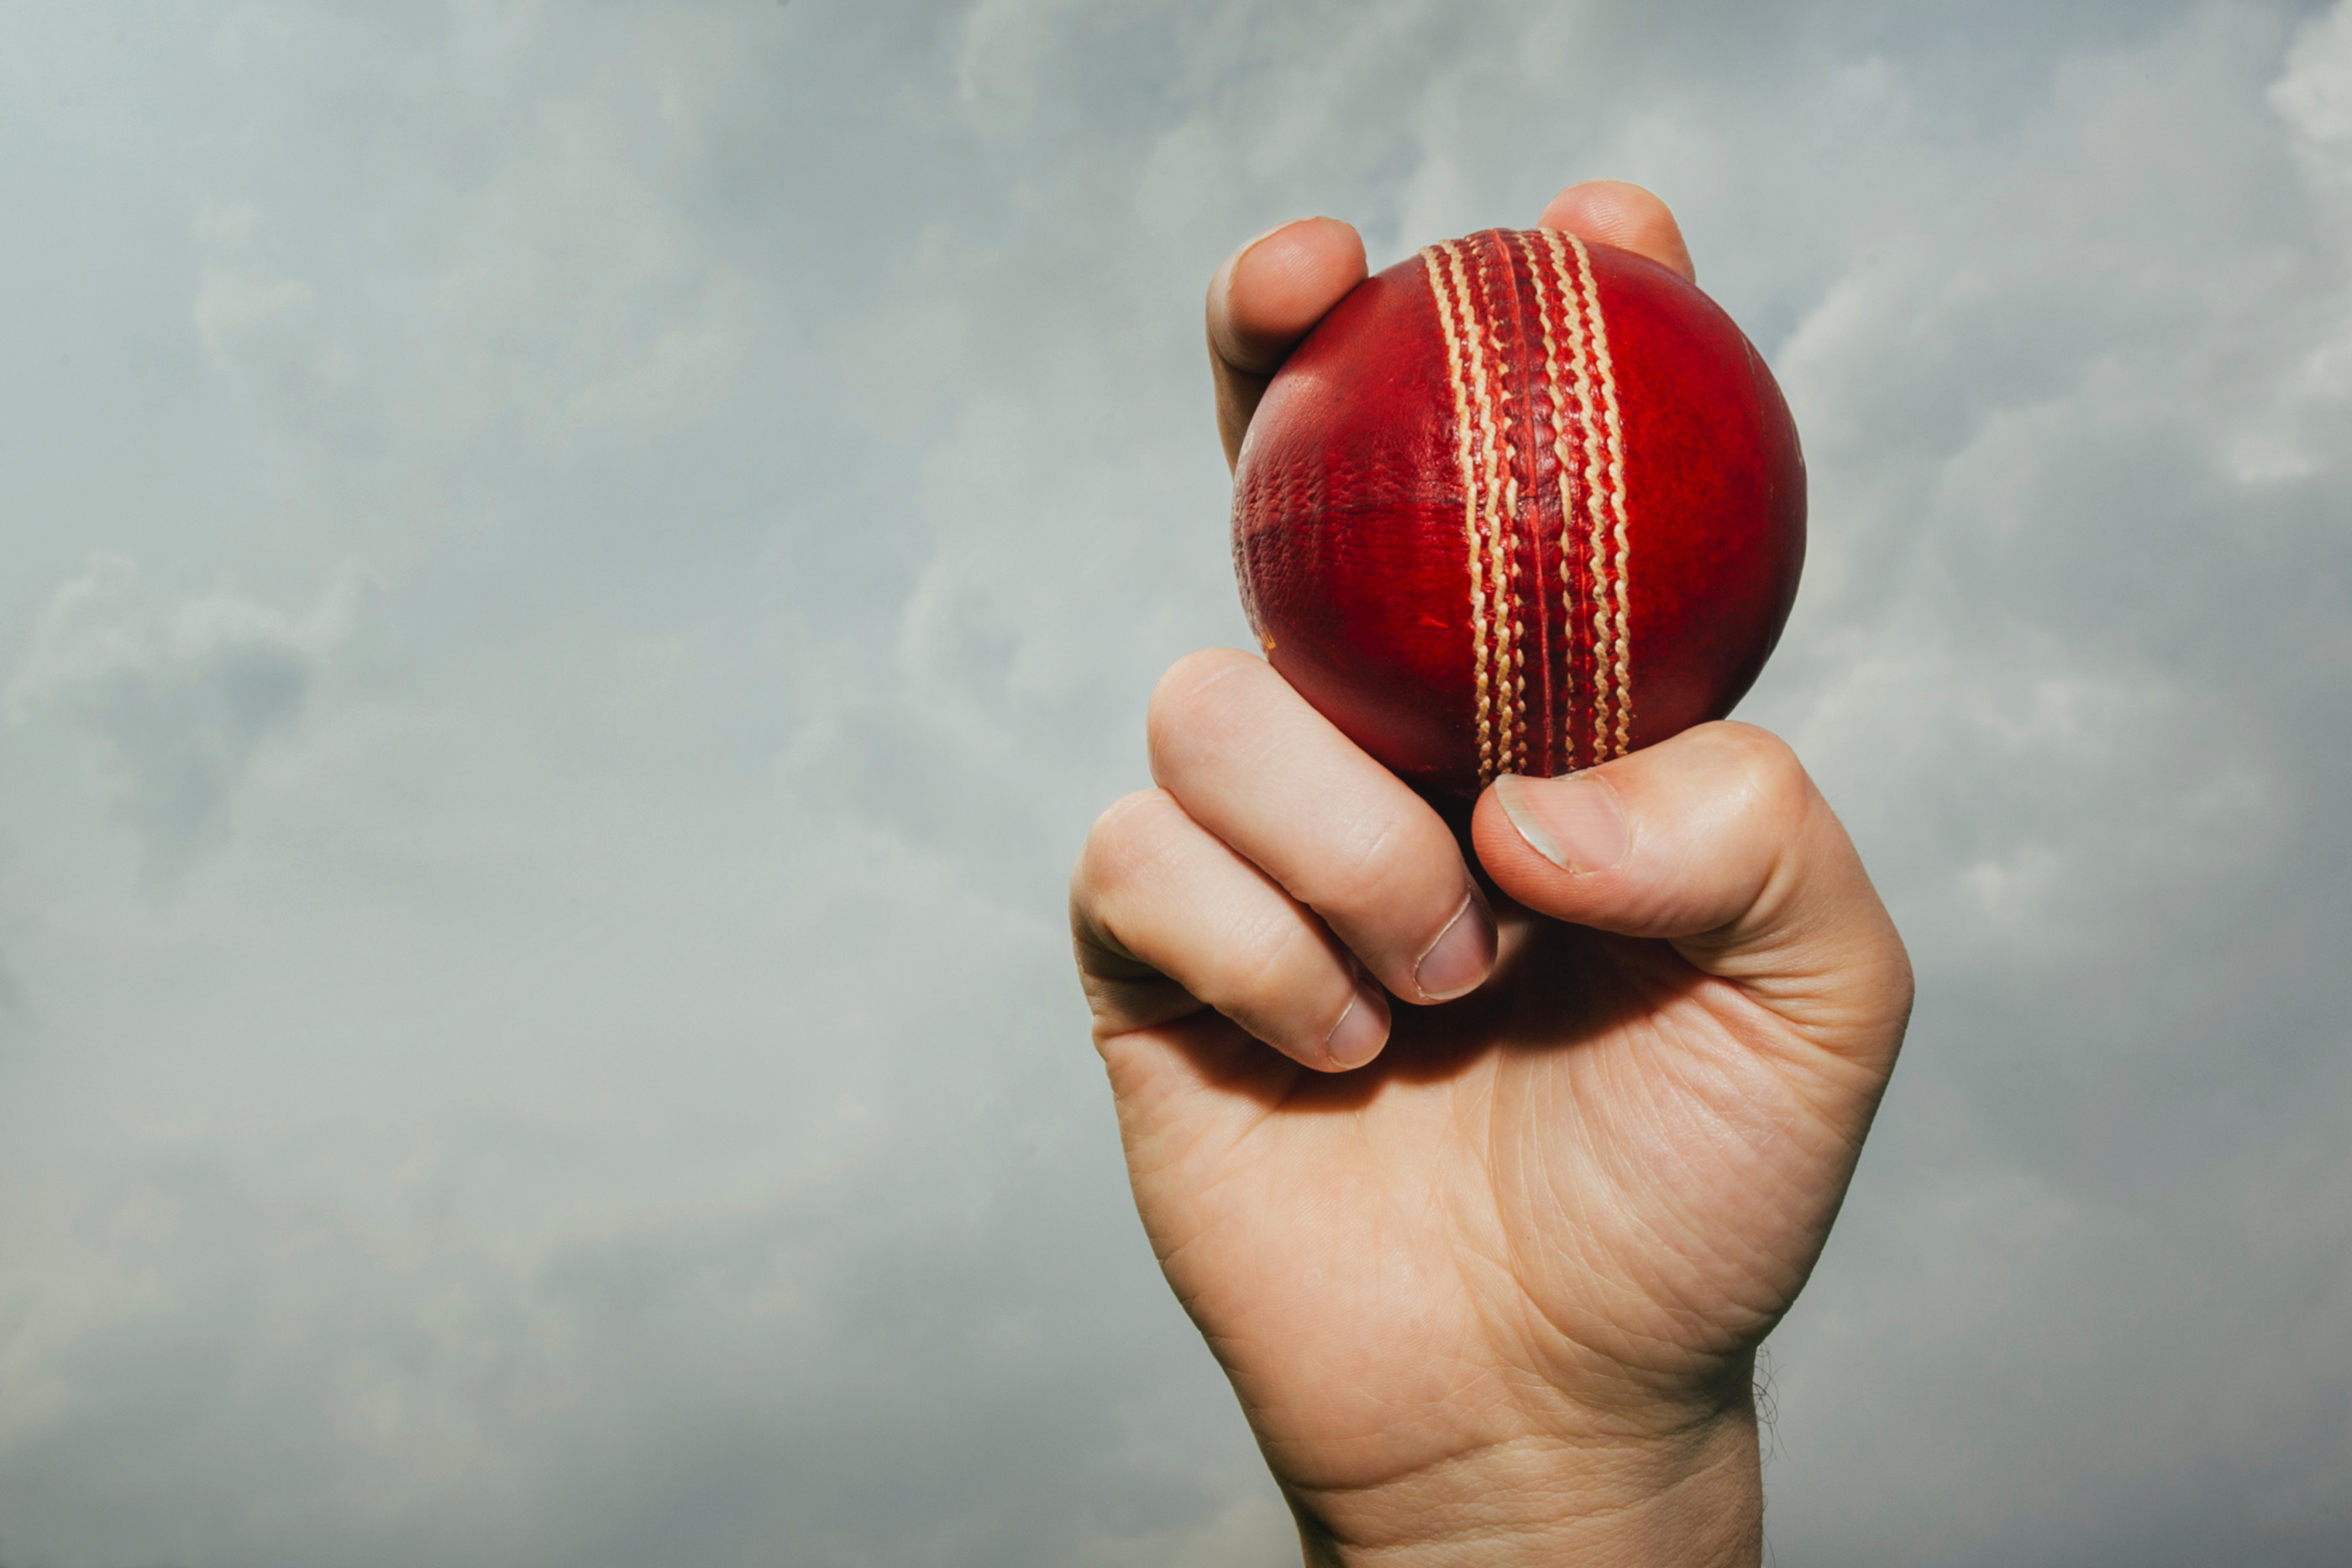
red, cricket ball, hand, finger, ball, cricket, sky, thumb, baseball